London After Midnight (film)

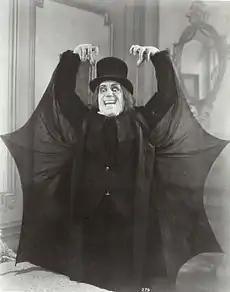
Lon Chaney, bat pose, in "London After Midnight"

When "London After Midnight" premiered at the Miller Theater in Missouri, set musicians Sam Feinburg and Jack Feinburg had to prepare melodies to go with the film's supernatural elements. The musicians used "Ase's Todd" and "Eritoken" by Greig, "Dramatic Andante" by Rappe, the "Fire Music" from Wagner's "The Valkyrie" along with other unlisted aspects of Savino, Zimonek and Puccini.